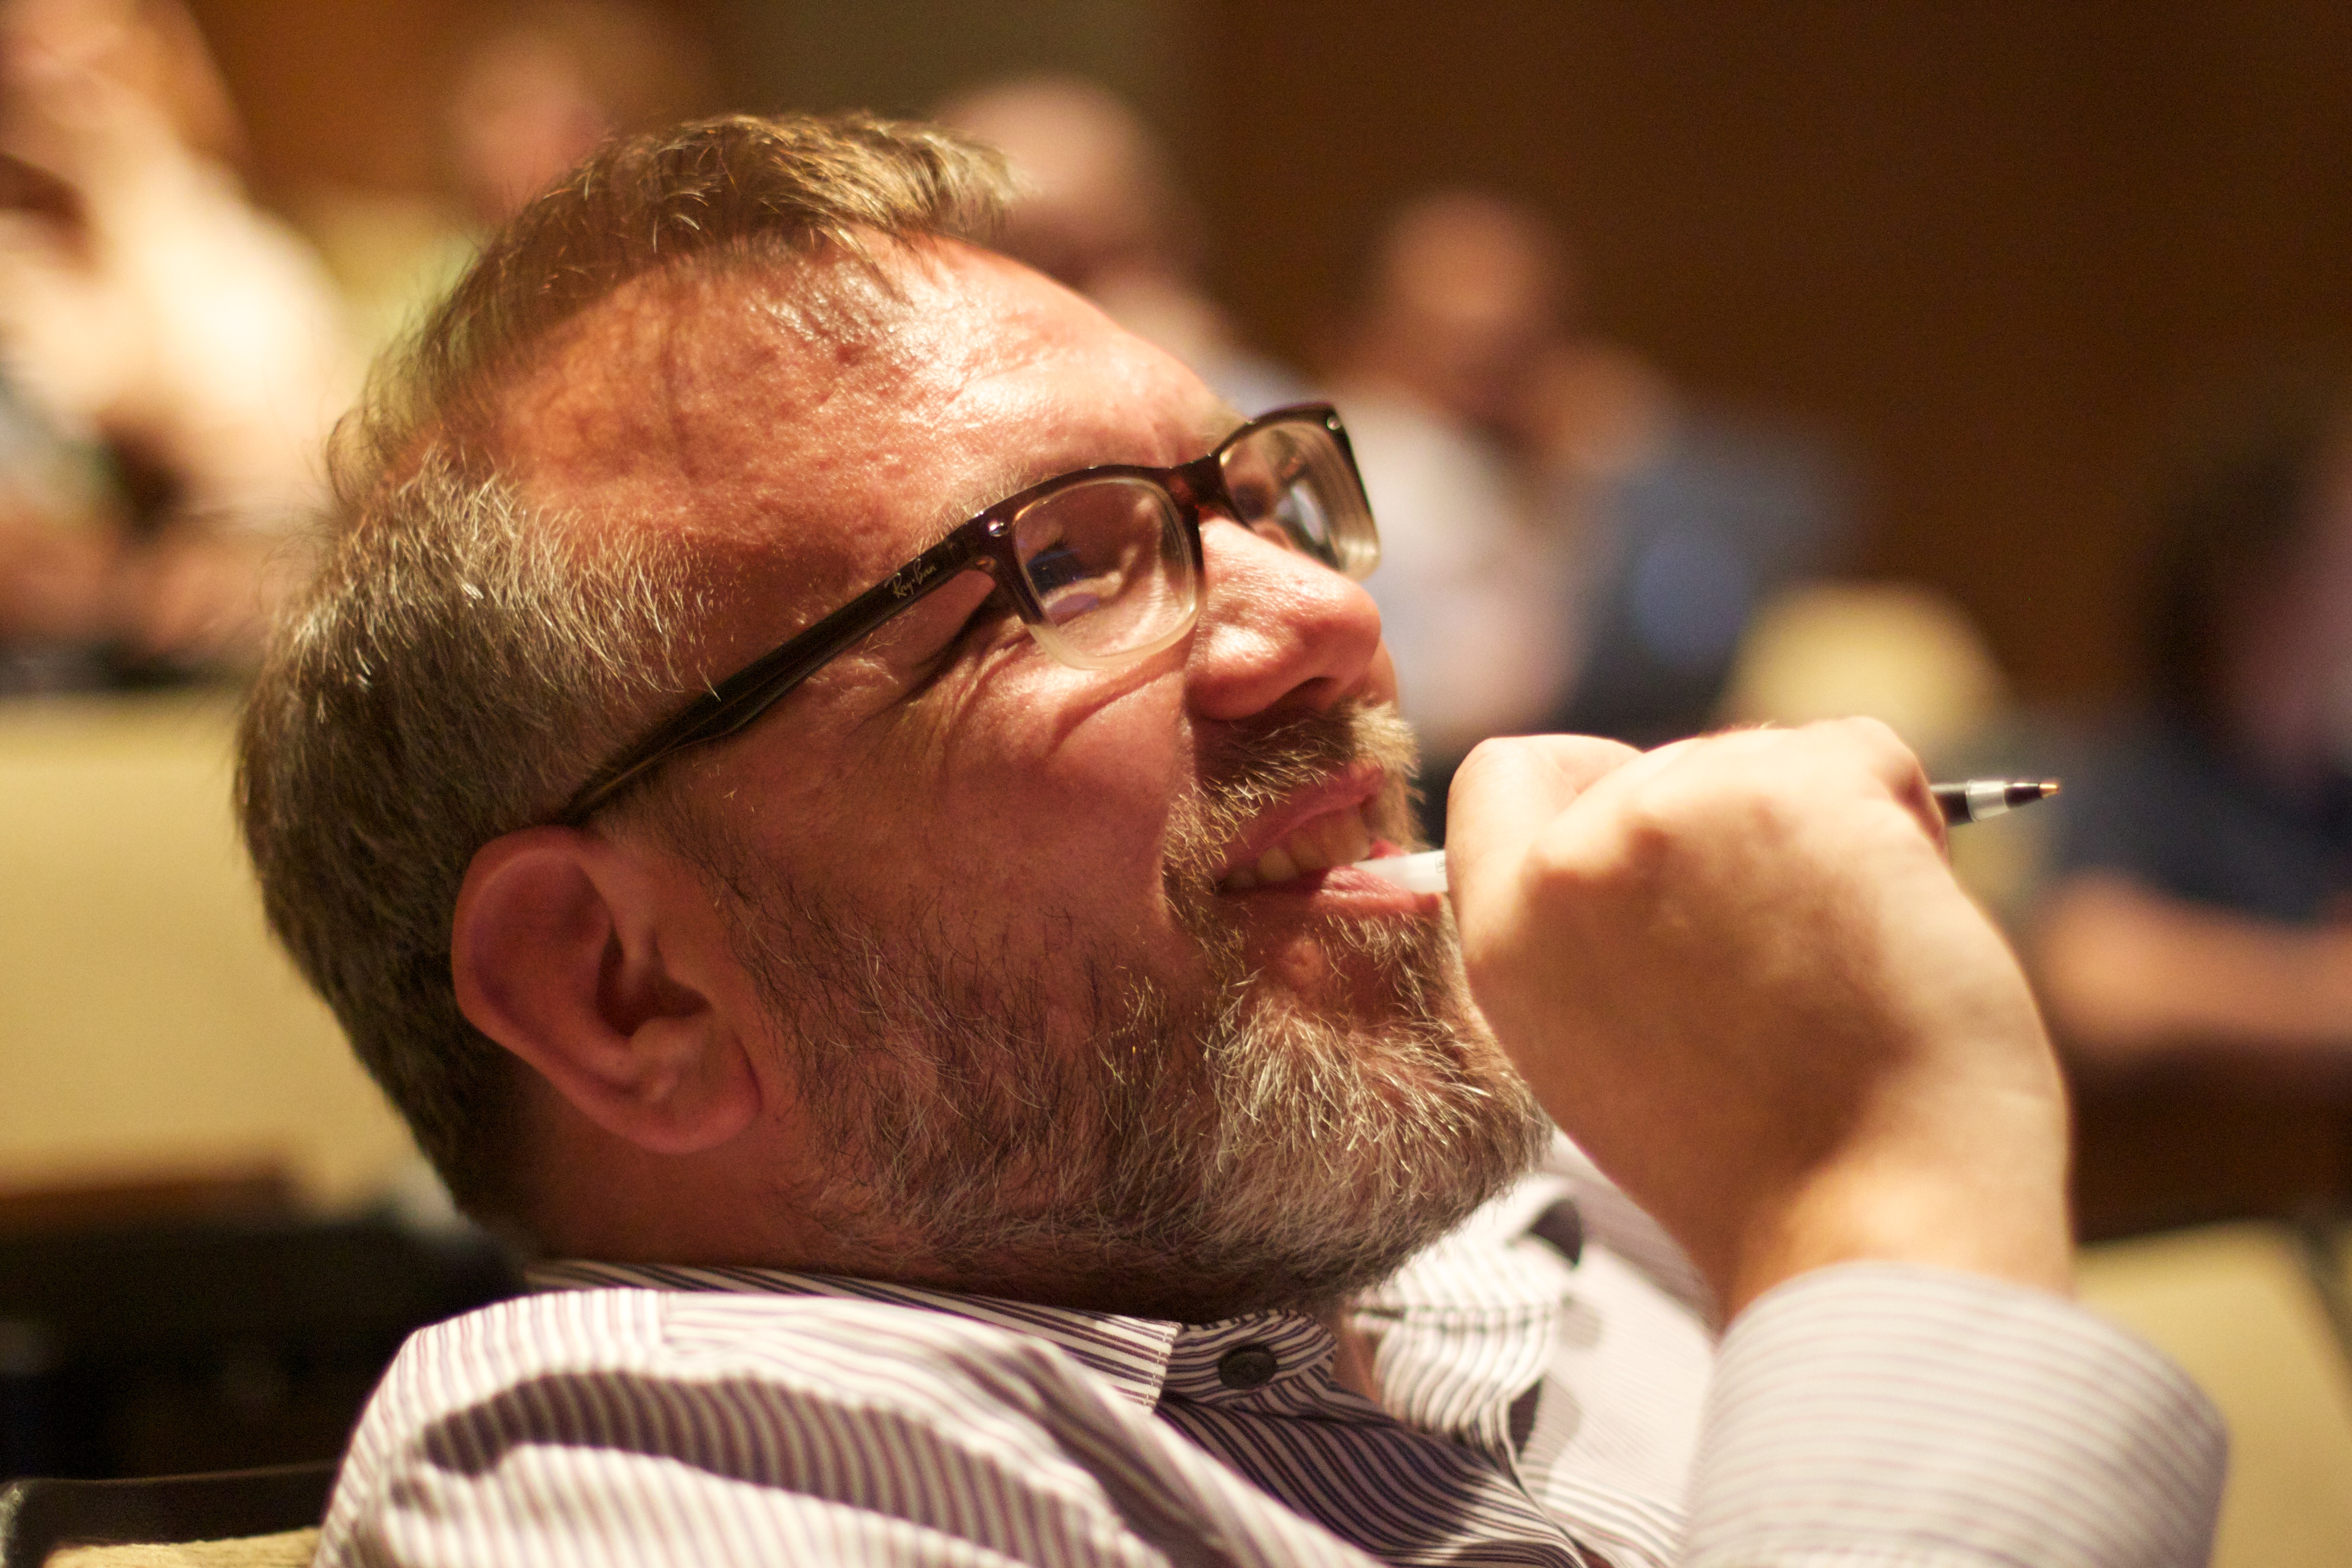
man, person, beard, senior citizen, glasses, singing, umwfa12, facial hair, human action